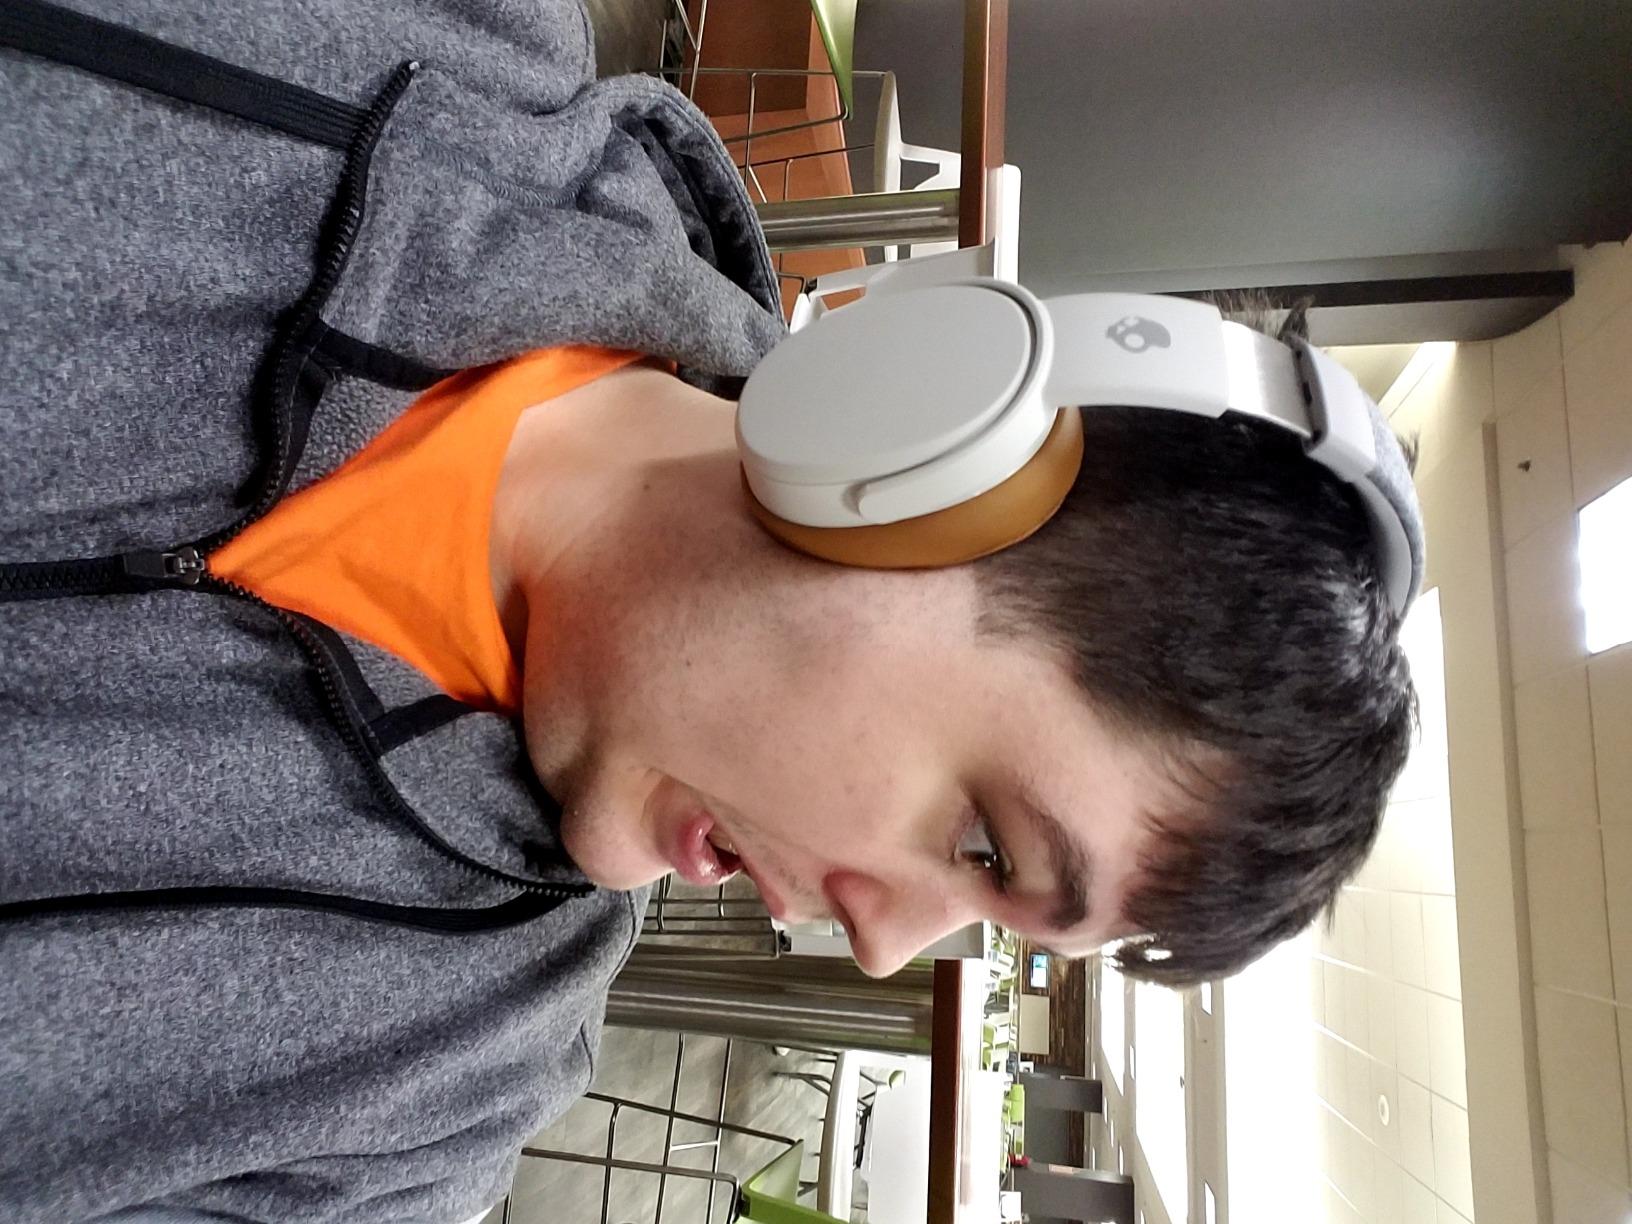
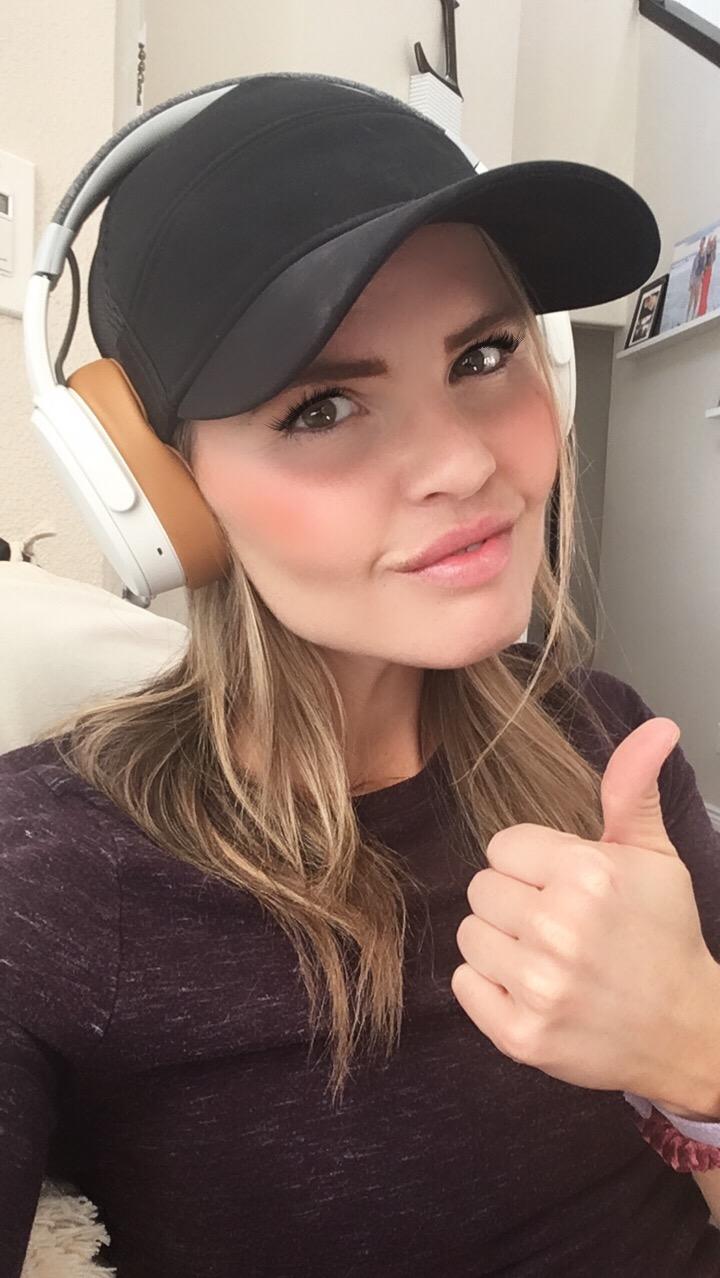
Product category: headphones
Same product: yes